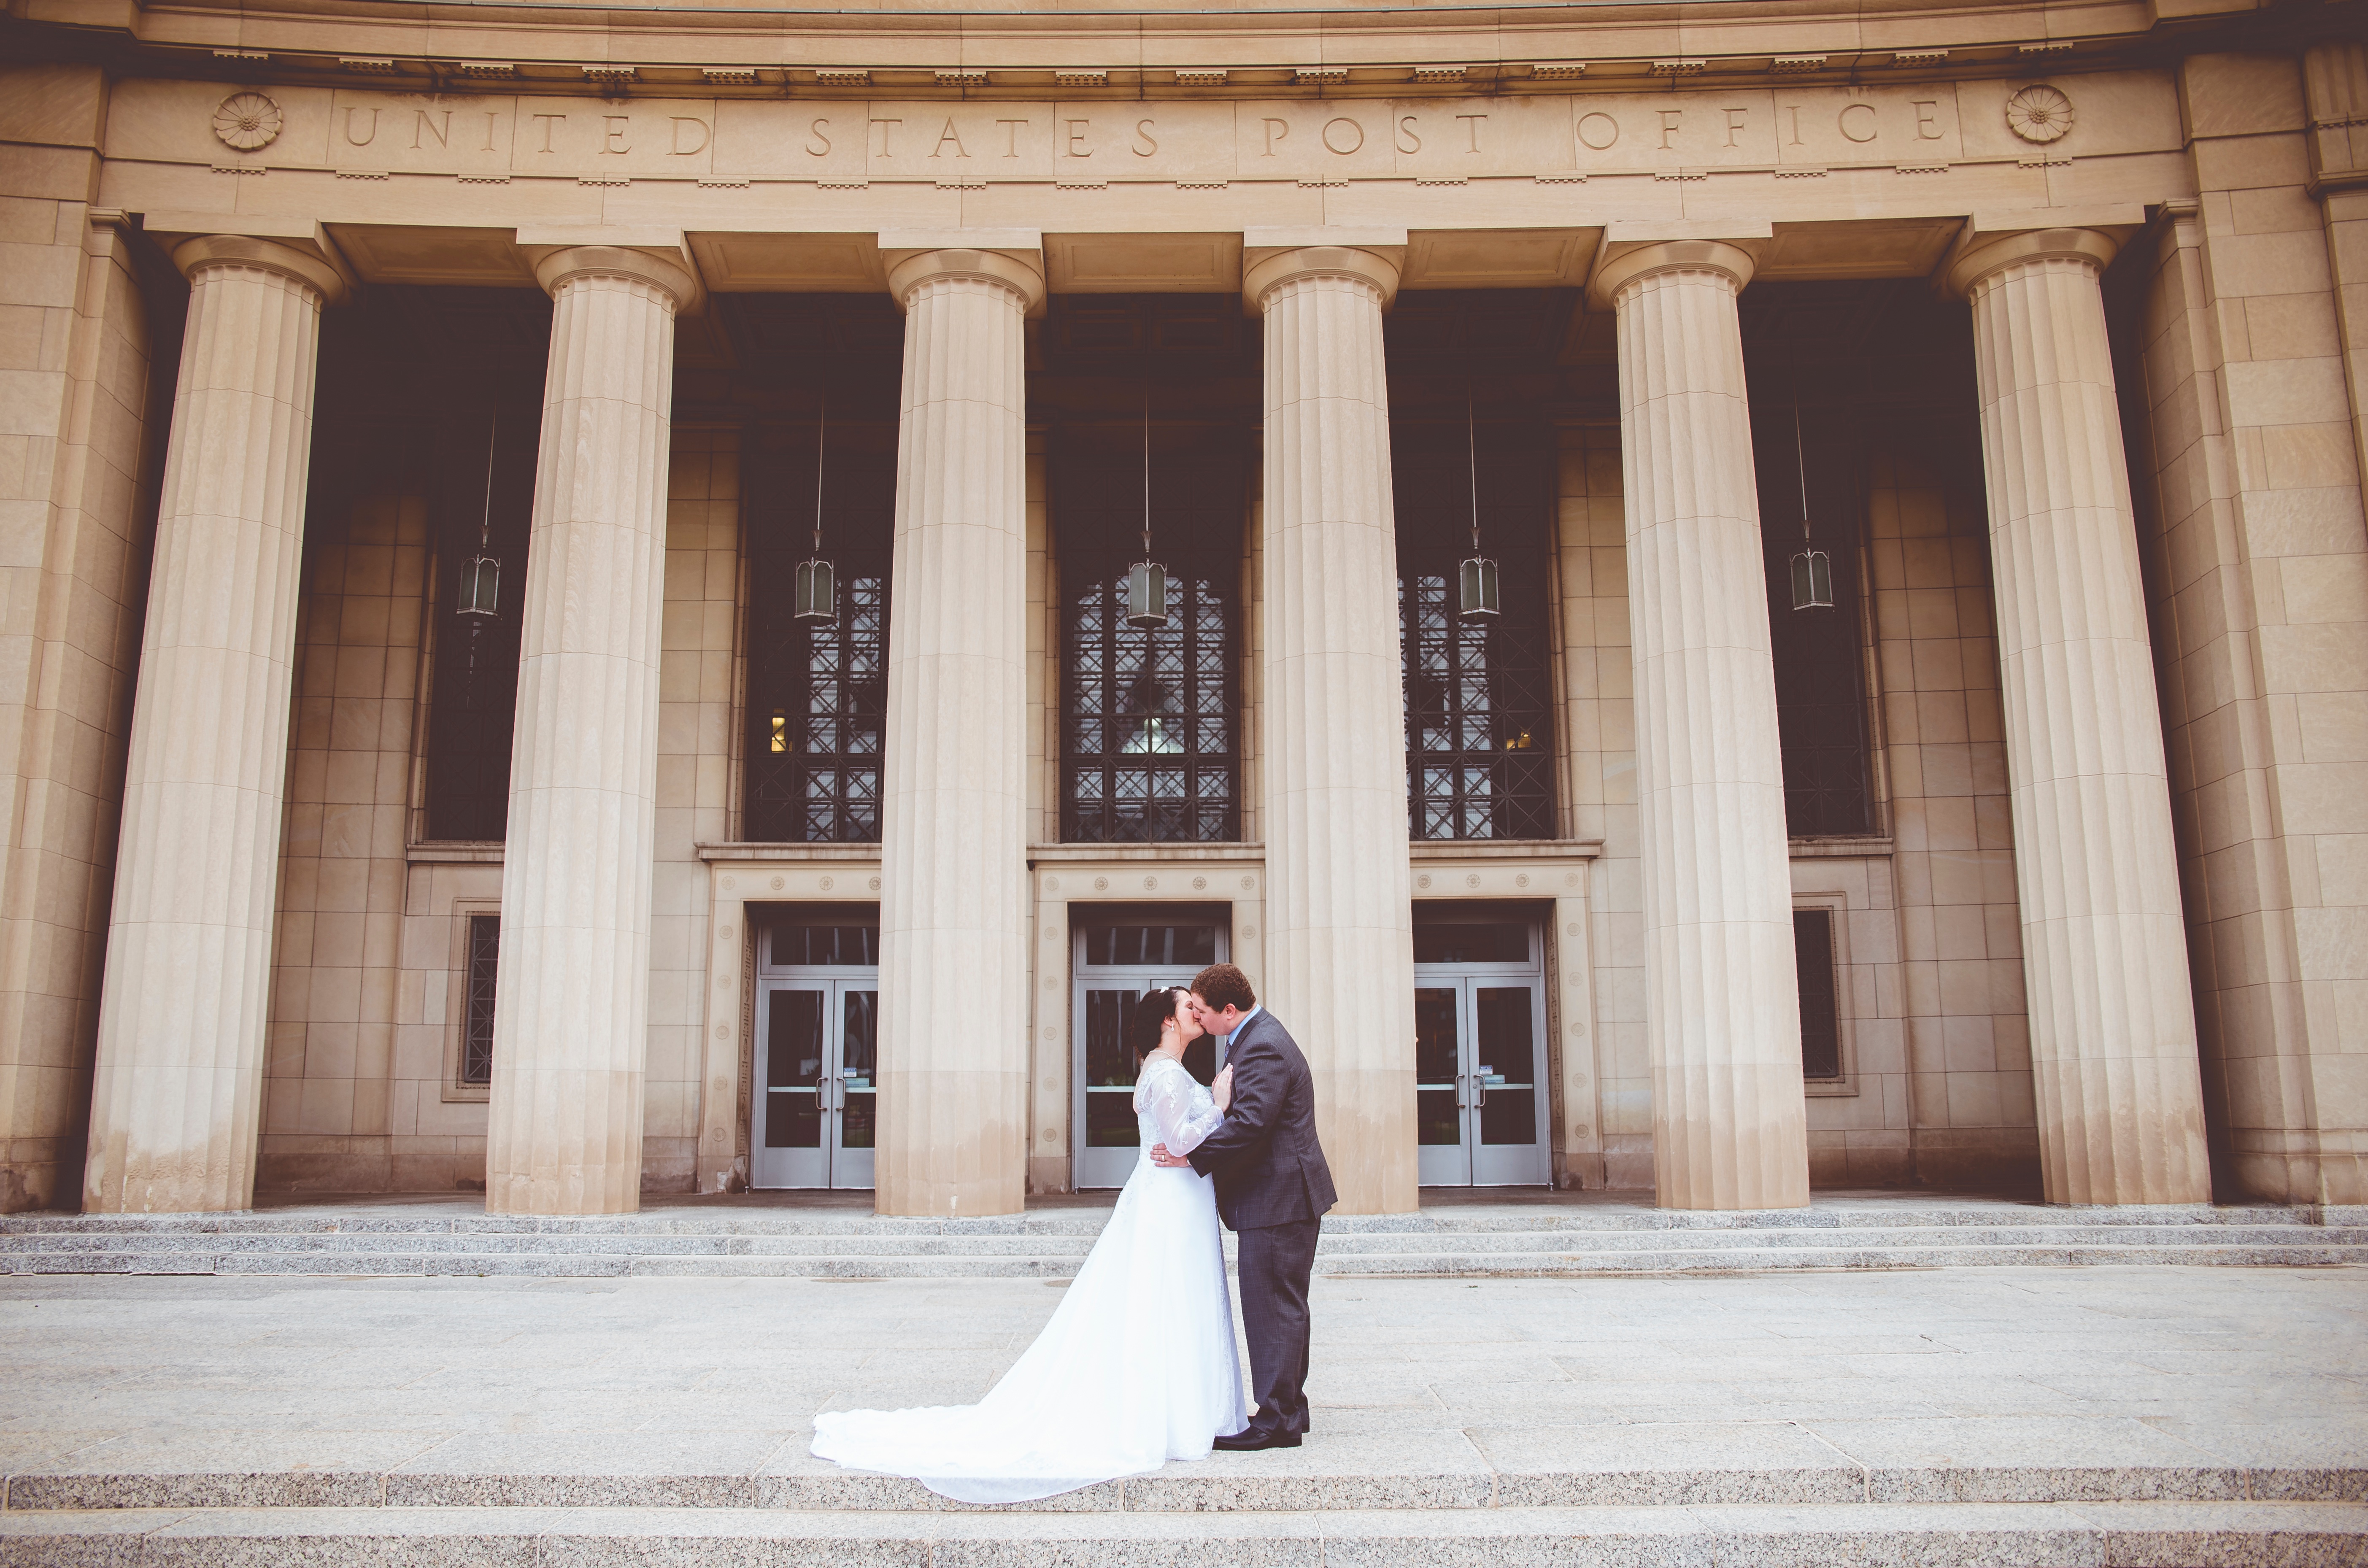
monument, column, wedding, bride, marriage, aisle, ceremony, photograph